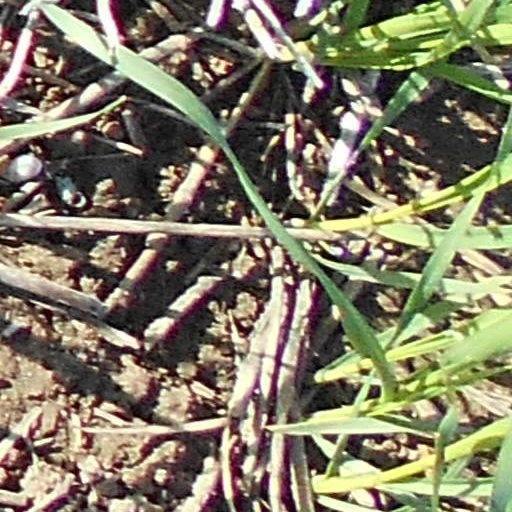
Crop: wheat